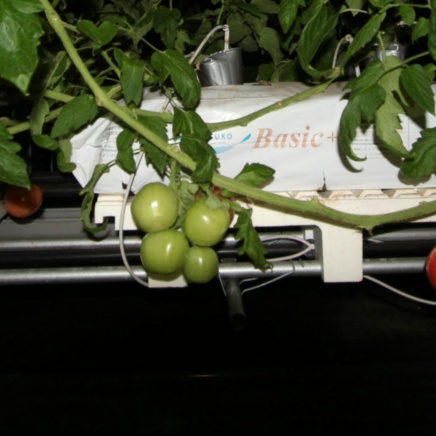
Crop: tomato